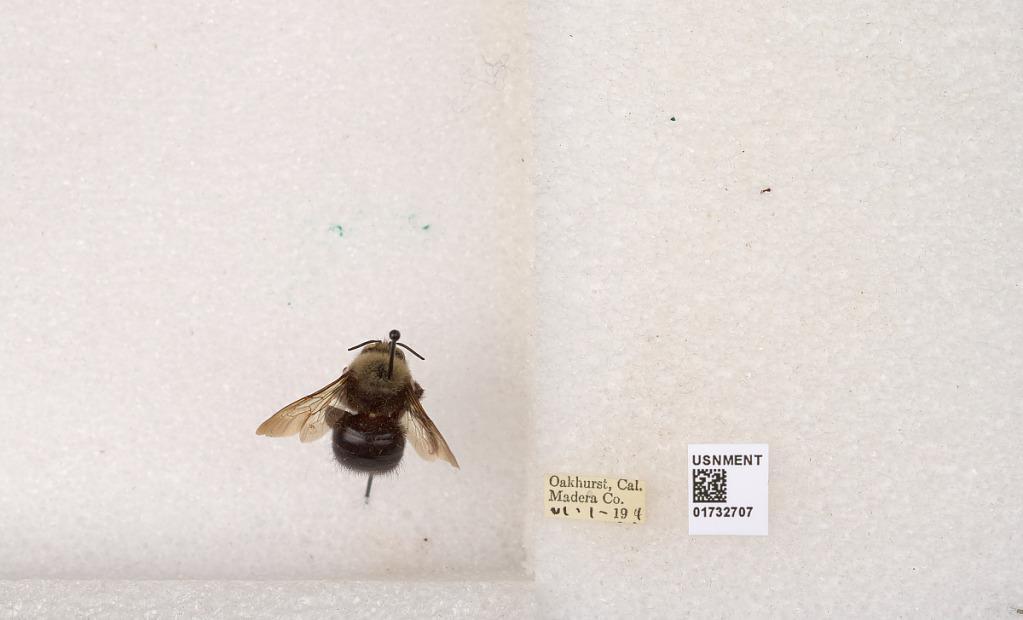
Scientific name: Xylocopa (Notoxylocopa) tabaniformis orpifex Smith
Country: United States
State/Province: California
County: Madera
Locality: Oakhurst
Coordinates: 37.328, -119.649